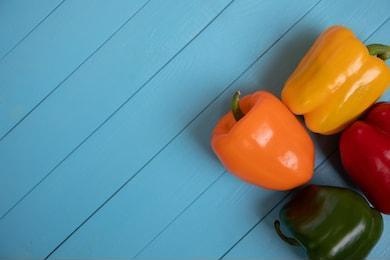
Label: capsicum